Cherokee language

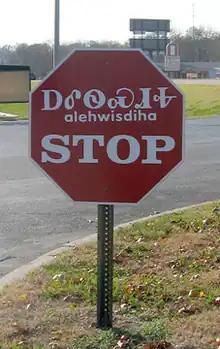
Cherokee stop sign, Tahlequah, Oklahoma, with "" (also spelled "") meaning 'stop'

Cherokee is written in an 85-character syllabary invented by Sequoyah (also known as Guest or George Gist). Many of the letters resemble the Latin letters they derive from, but have completely unrelated sound values; Sequoyah had seen English, Hebrew, and Greek writing but did not know how to read them.